Suicide in the military

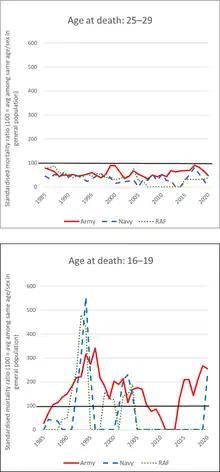
Suicides among males in two age groups (16-19 and 25-29) serving in the regular UK armed forces (coloured lines) relative to the general population (black line), 1985-2020. Source: UK Ministry of Defence

Suicide in the military is the act of ending one's life during or after a career in the armed forces. While suicide rates in military organizations vary internationally, official statistics in several countries show a consistently higher risk in certain subgroups.